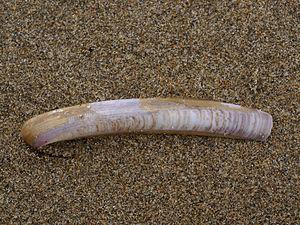
Les Pharidae forment une famille de mollusques bivalves appartenant à la super-famille des Solenoidea et communément appelés couteaux.
Le couteau-sabre, Ensis ensis, est un mollusque bivalve appartenant à la famille des Pharidae.